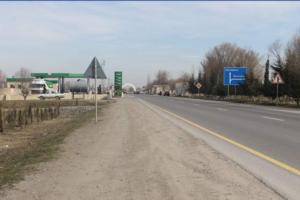
Village Qalaqayın Italiano: Insediamento di Qalaqayın Español: Asentamiento Qalaqayın Русский: Поселок Галагайын Português: Liquidação Qalaqayın Bahasa Indonesia: Penyelesaian Qalaqayın
Qalaqayın est un village d'Azerbaijan, le plus peuplé de la subdivision de Sabirabad, à l'exception de Sabirabad.